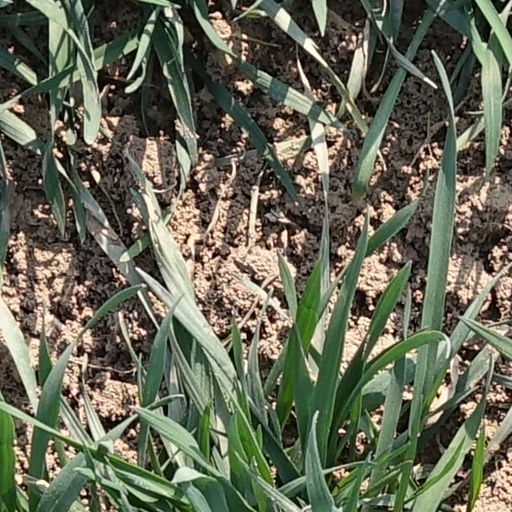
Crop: wheat